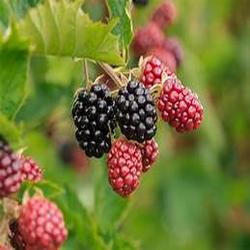
Label: Blackberry